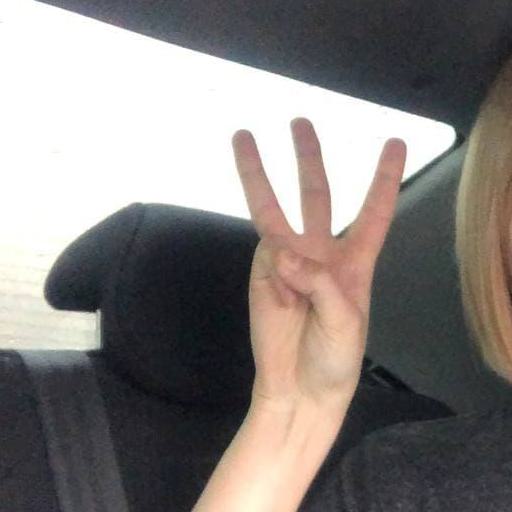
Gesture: three